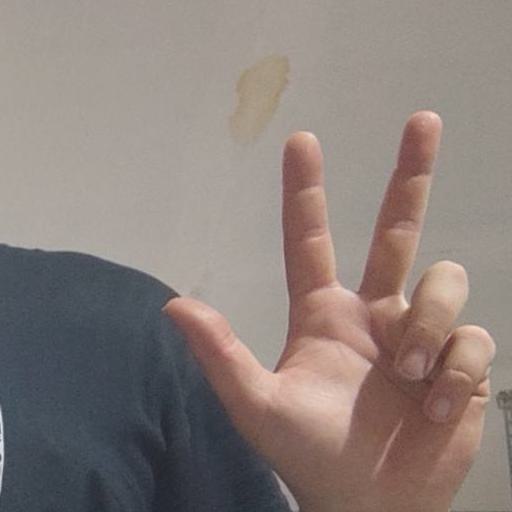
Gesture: three2